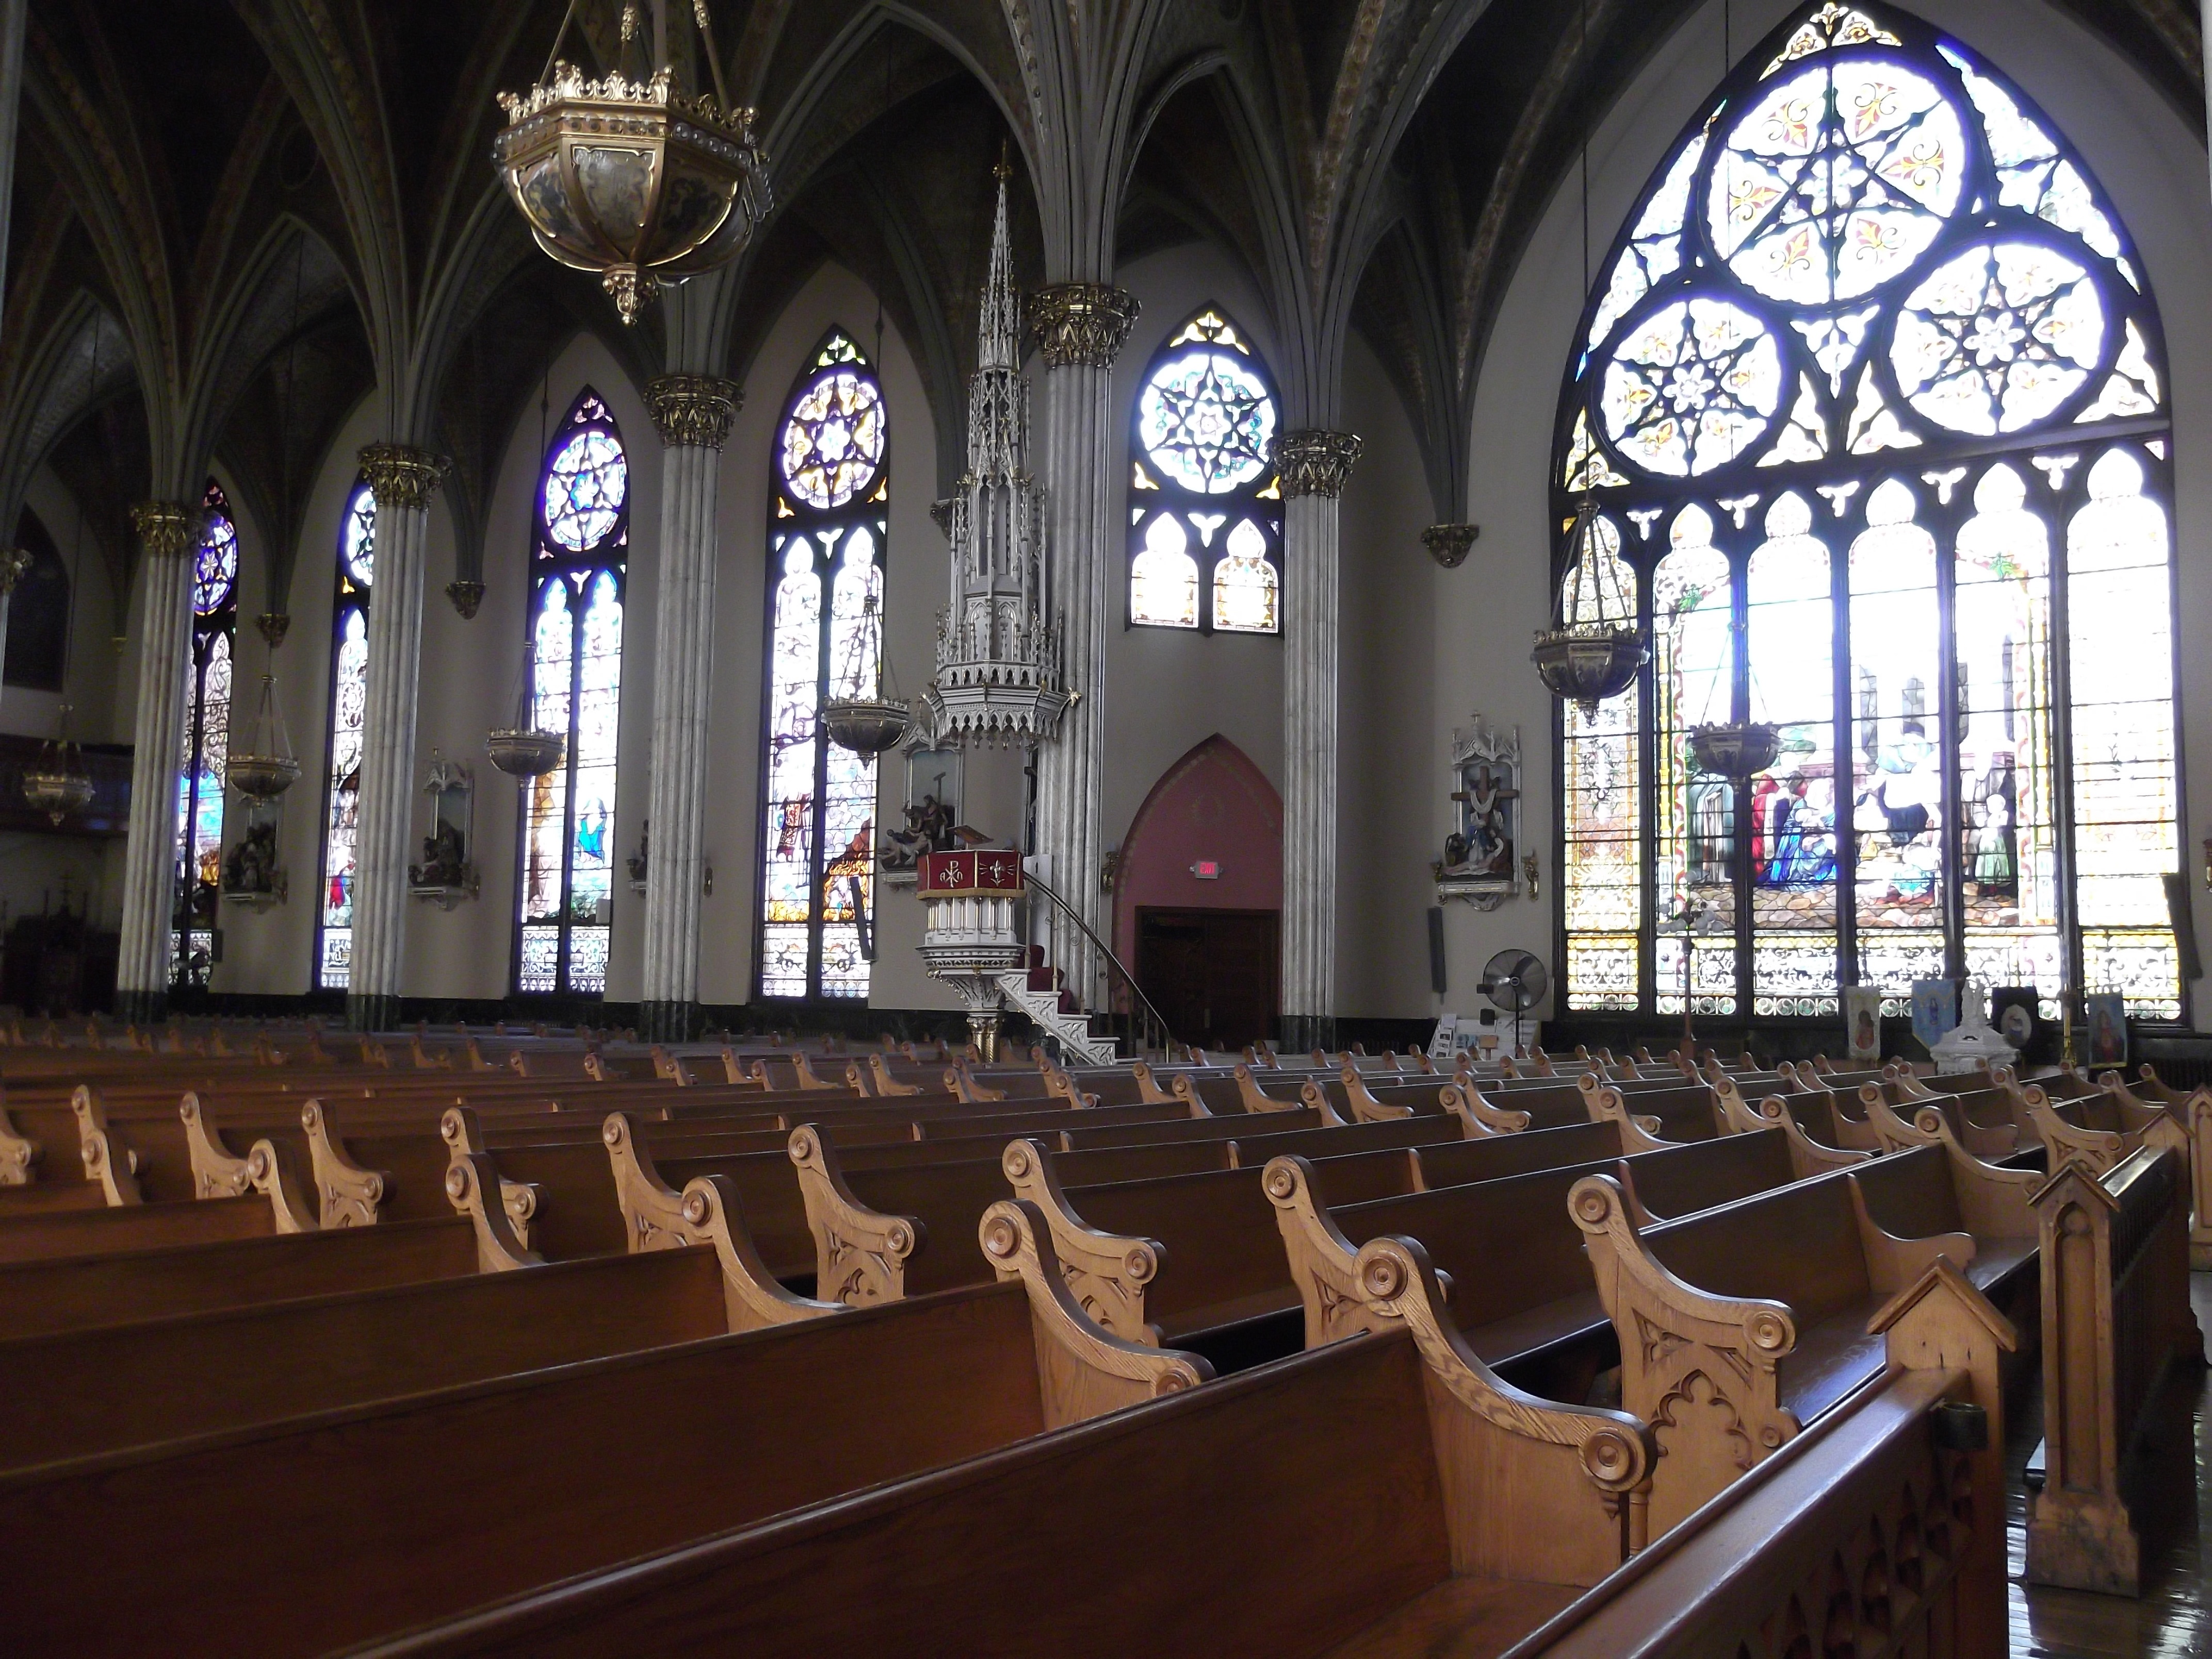
architecture, building, church, cathedral, chapel, christian, stained glass, place of worship, catholic, christianity